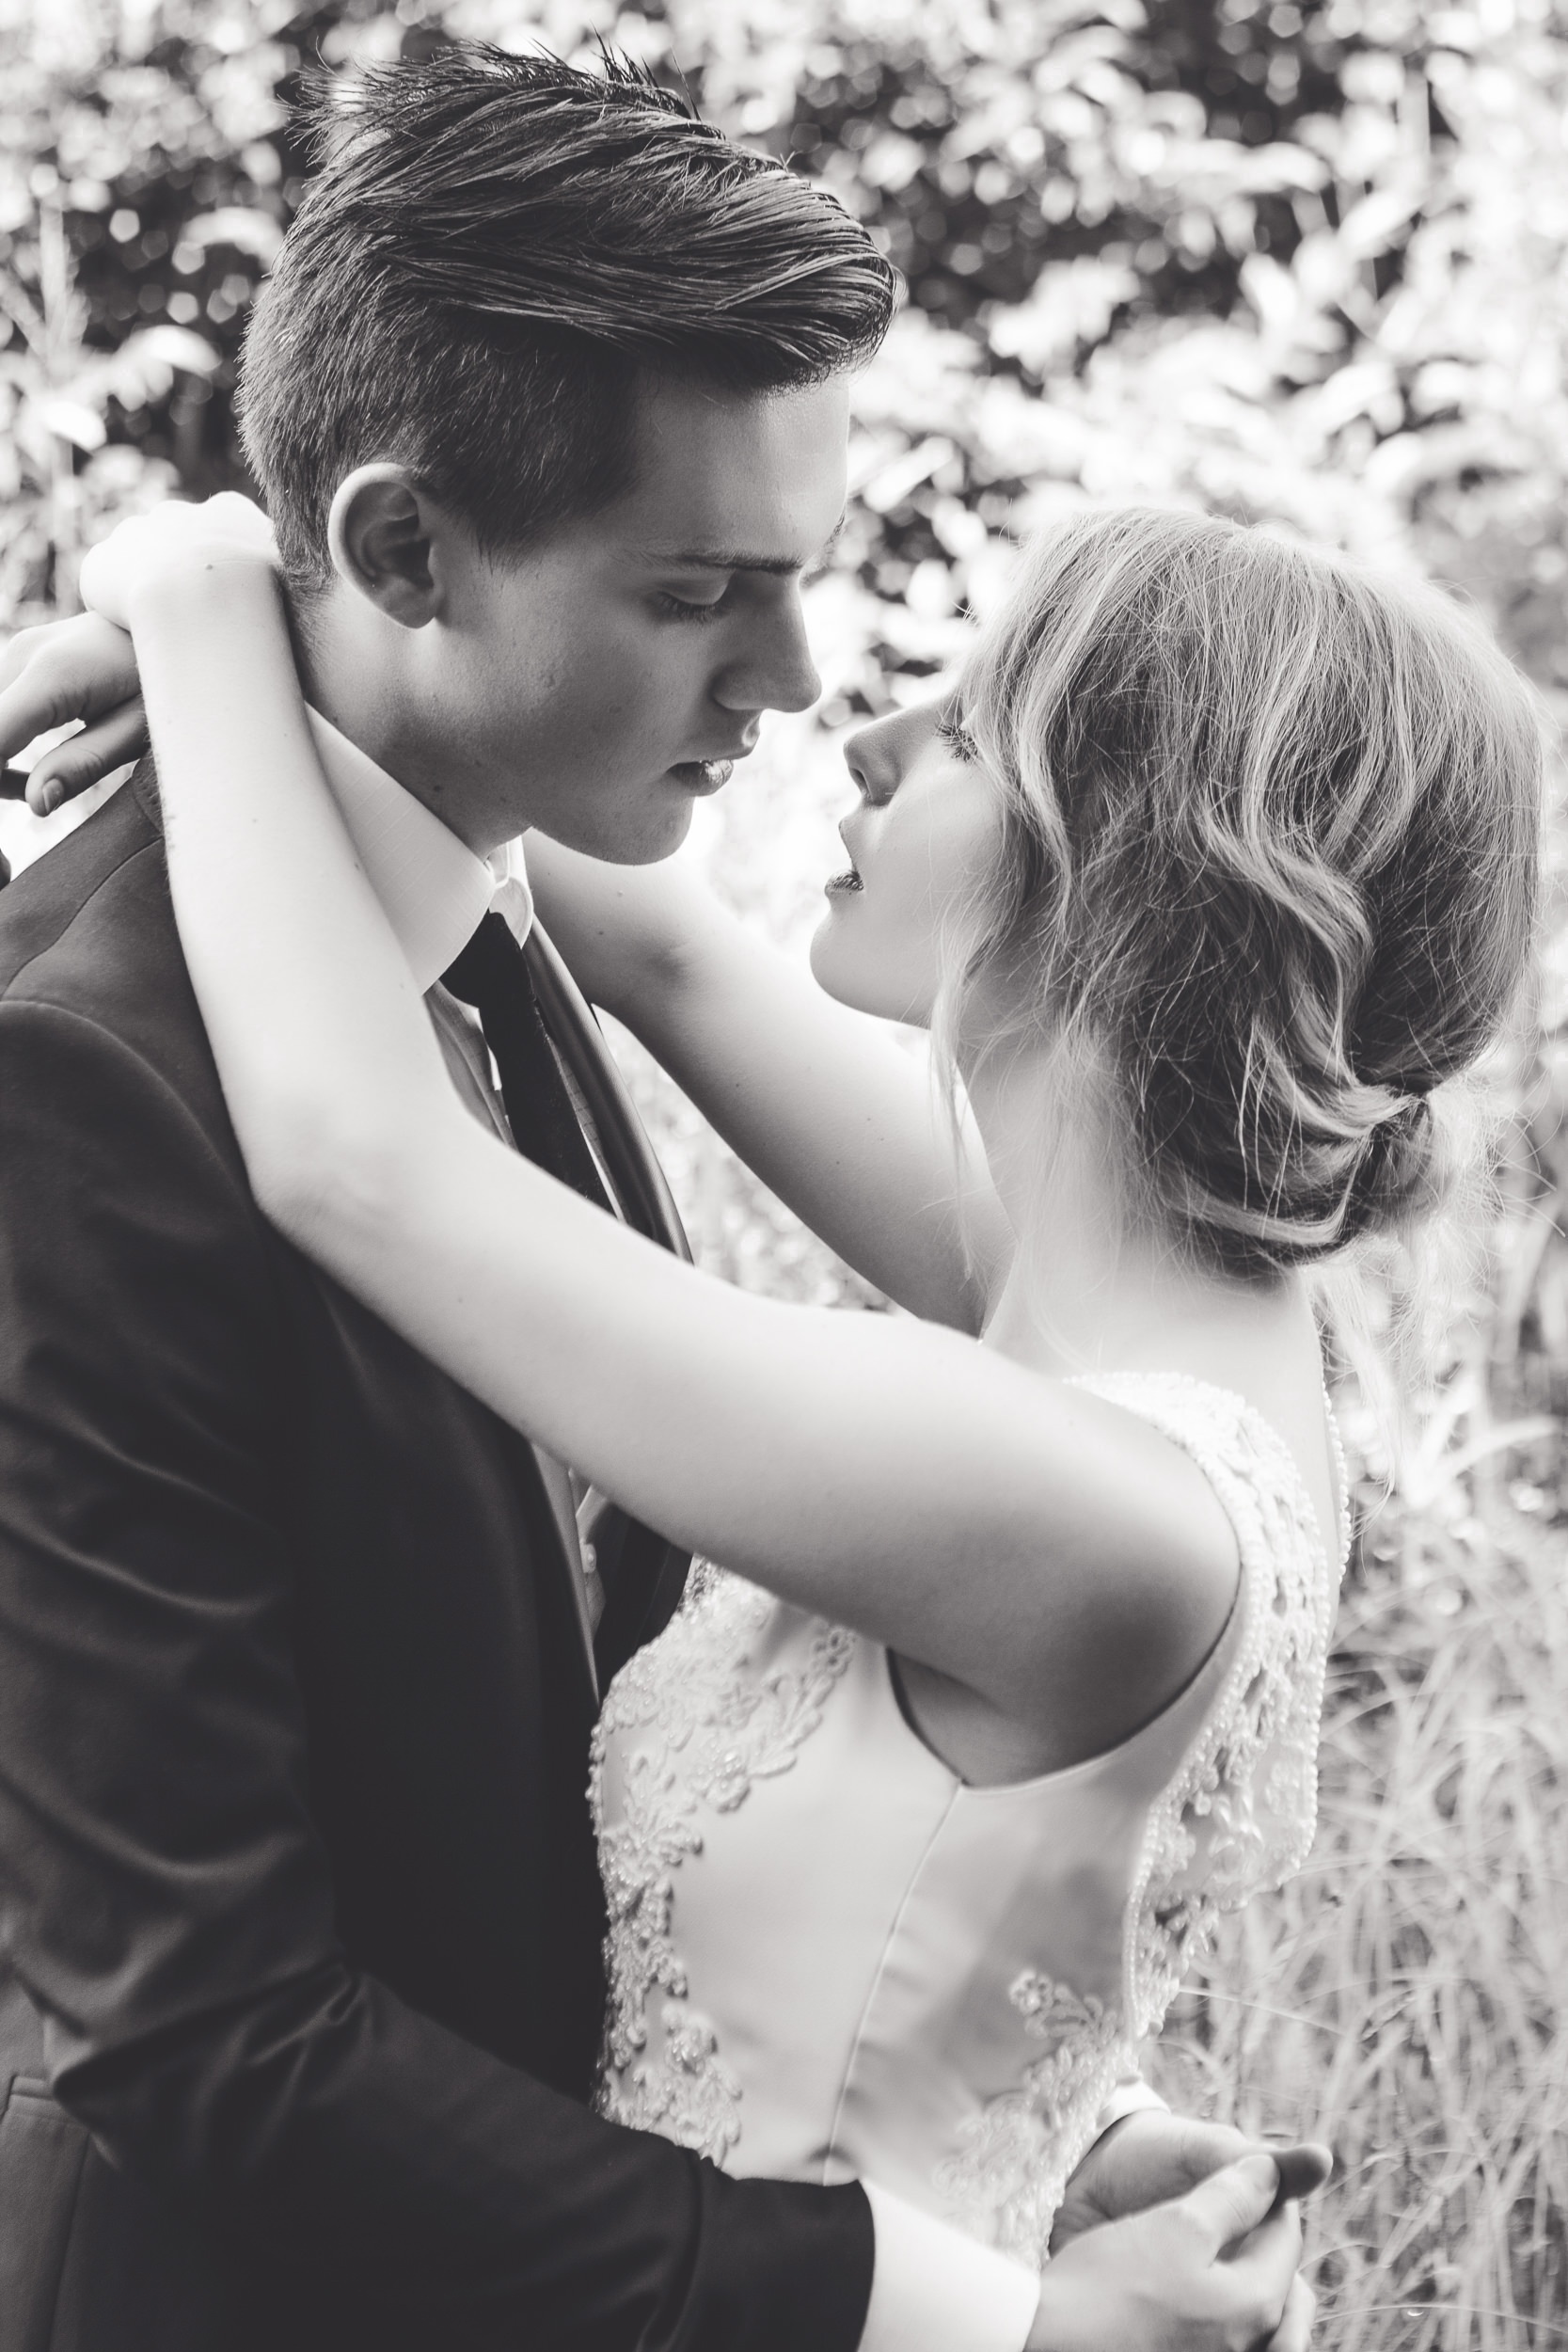
man, person, black and white, people, girl, woman, photography, summer, love, portrait, romance, child, monochrome, wedding, bride, groom, outdoors, ceremony, dress, photograph, togetherness, emotion, adult, veil, interaction, photo shoot, monochrome photography